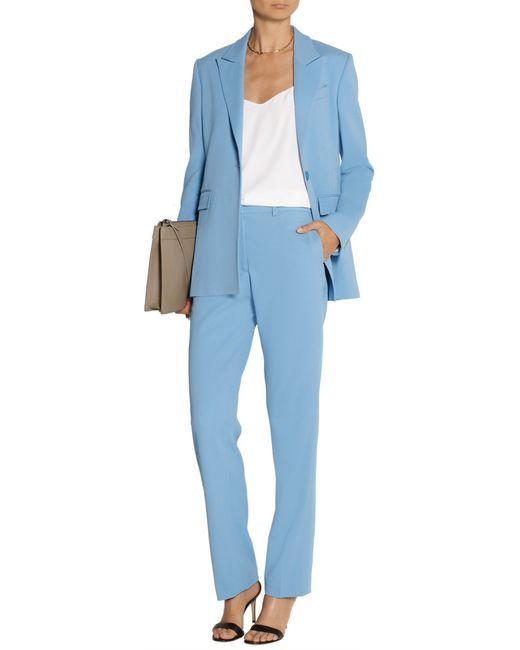
Blaue Slim Fit Hose mit Mantel für Damen